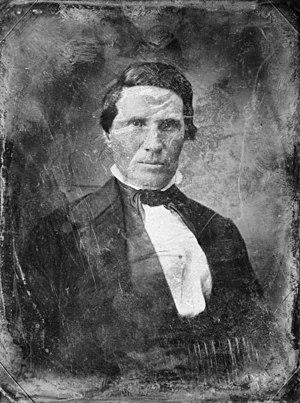
Alexander William Doniphan est un avocat, politicien et soldat américain qui s'illustra lors de la guerre américano-mexicaine.